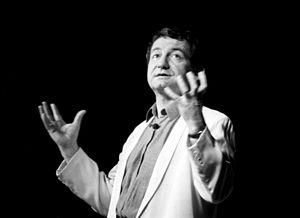
L'humoriste français Pierre Desproges en scène à Morlaix (Bretagne, France) le 26 janvier 1985.
Le Printemps de Bourges Crédit mutuel, aussi appelé le Printemps, est un festival de musique en France, fondé du 6 au 10 avril 1977 à Bourges, dans le département du Cher.
1988 est une année bissextile commençant un vendredi.
Pierre Desproges, né le 9 mai 1939 à Pantin et mort le 18 avril 1988 à Neuilly-sur-Seine, est un humoriste français réputé pour son humour noir, son anticonformisme et son sens de l'absurde.